James Brown

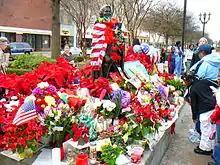
James Brown memorial in Augusta, Georgia

James Brown's performances were famous for their intensity and length. His own stated goal was to "give people more than what they came for — make them tired, 'cause "that's" what they came for.'" Brown's concert repertoire consisted mostly of his own hits and recent songs, with a few R&B covers mixed in. Brown danced vigorously as he sang, working popular dance steps such as the Mashed Potato into his routine along with dramatic leaps, splits and slides. His horn players and singing group, The Famous Flames, typically performed choreographed dance routines, and later incarnations of the Revue included backup dancers. Male performers in the Revue were required to wear tuxedoes and cummerbunds long after more casual concert wear became the norm among the younger musical acts. Brown's own extravagant outfits and his elaborate processed hairdo completed the visual impression. A James Brown concert typically included a performance by a featured vocalist, such as Vicki Anderson or Marva Whitney, and an instrumental feature for the band, which sometimes served as the opening act for the show.